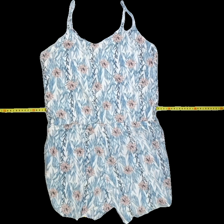
View: back
Type: Dress
Category: Ladies
Brand: Esmara (Lidl)
Colors: Green, Beige, Blue, Pink
Material: 53% linnen 47% visc
Pattern: Floral print
Size: 38
Season: All
Trend: No trend
Stains: No
Price range: 50-100
Recommended usage: Reuse